Instrument landing system

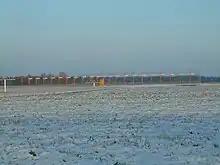
The localizer station for runway 27R at Hannover Airport in Germany

A localizer (LOC, or LLZ until ICAO standardisation) is an antenna array normally located beyond the departure end of the runway and generally consists of several pairs of directional antennas.